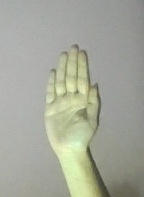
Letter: seen